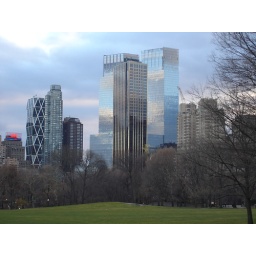
I loved how the clouds reflected in the two towers behind Trump Tower. Stunning.